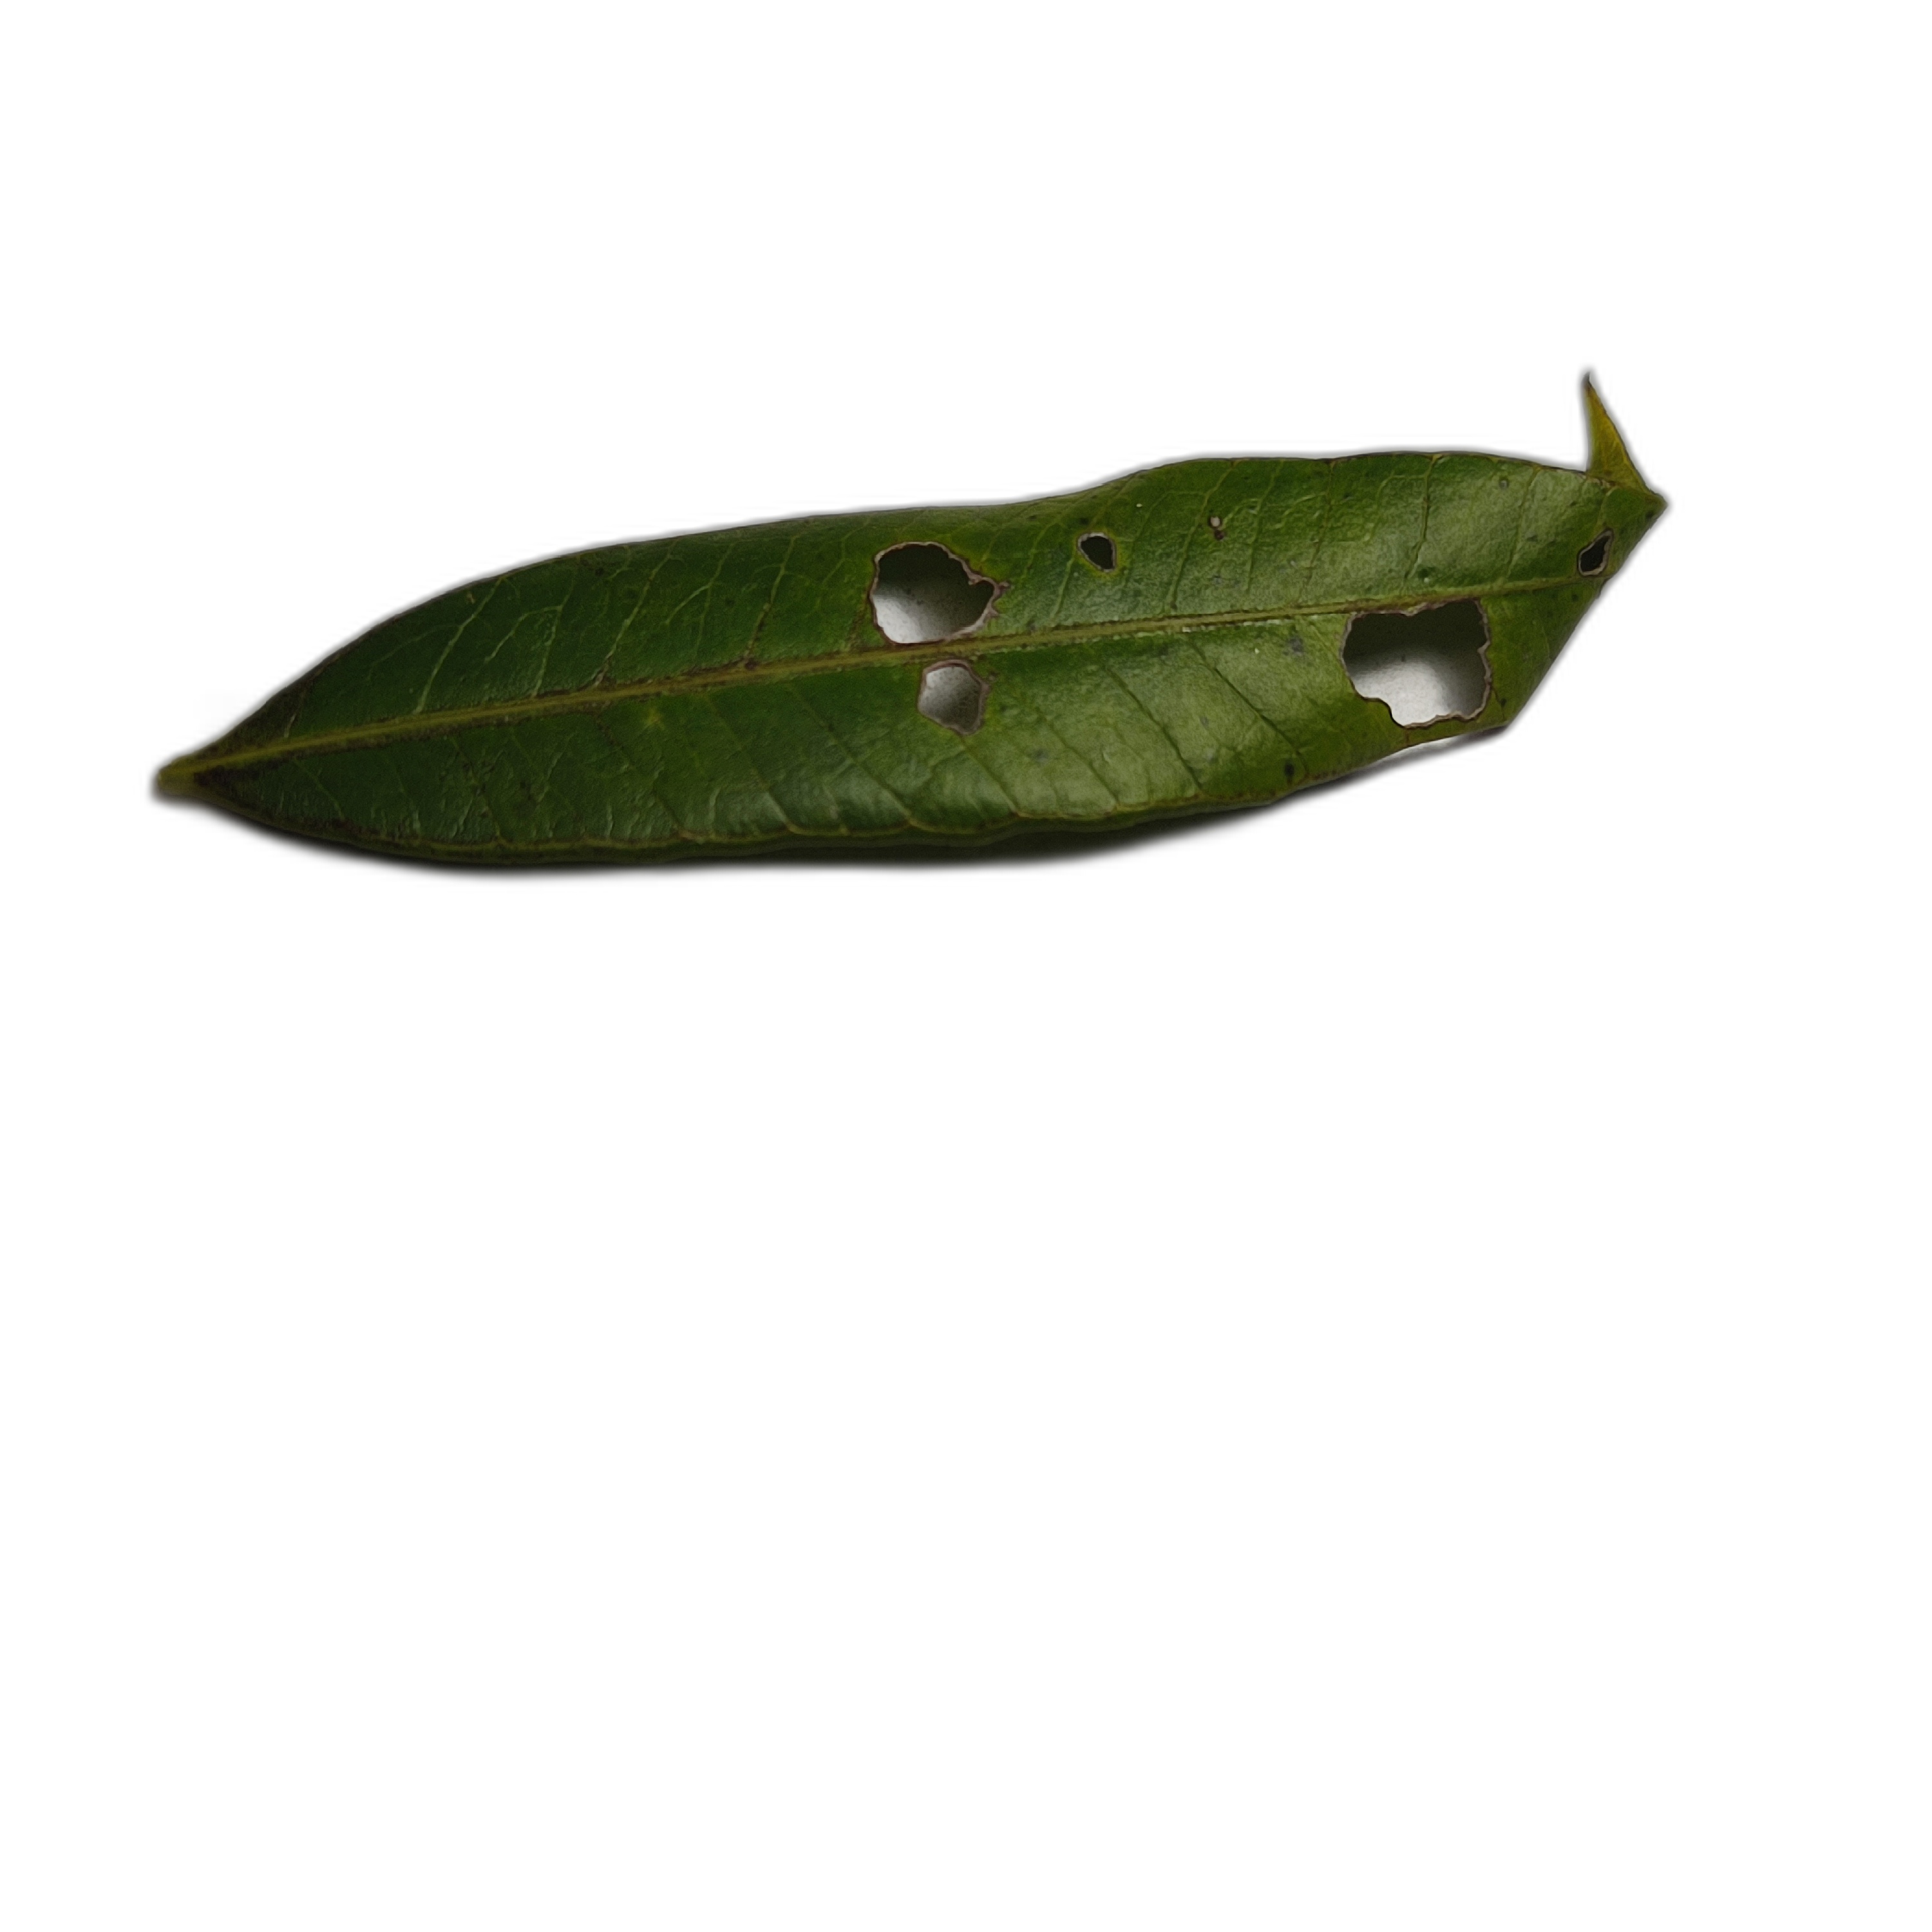
Label: not_healthy